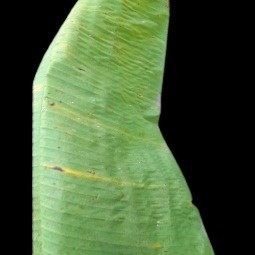
Label: Calcium